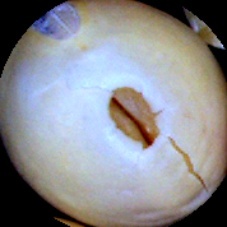
Label: Broken